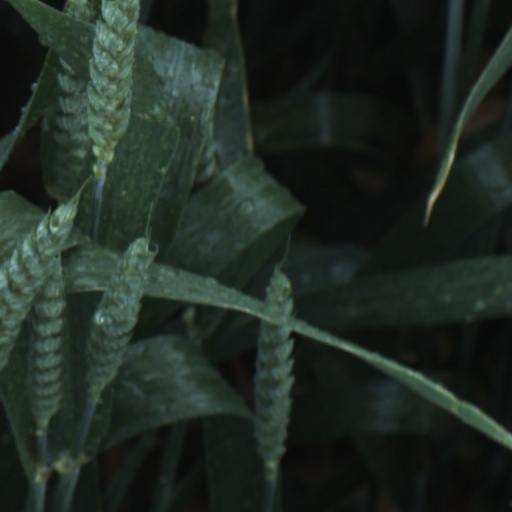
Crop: wheat